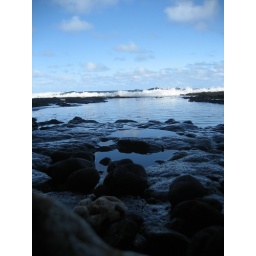
hidden red sand beach in Hana